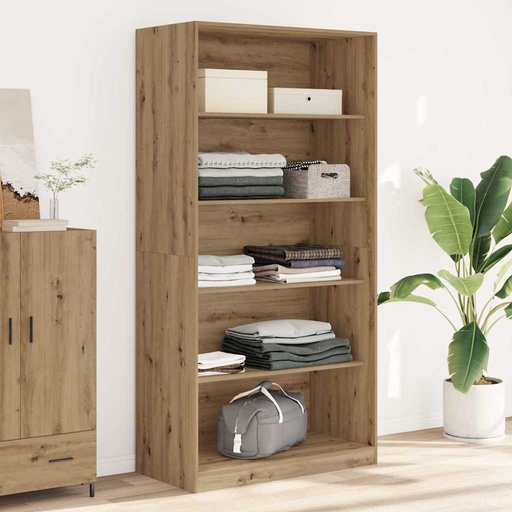
Wardrobe Artisian Oak 100x50x200 cm Engineered Wood
Brand: vidaXL
Category: Furniture > Cabinets & Storage > Armoires & Wardrobes > Shelved Armoires